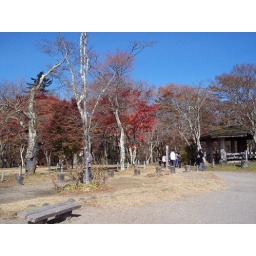
Trees at park near Kitahara mountain house